History and culture of Neyyattinkara

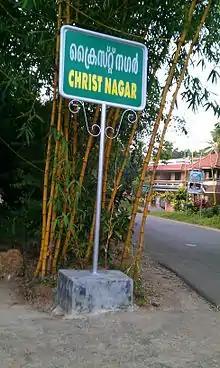
Christ Nagar in NTA Town (CSI Town Church, Neyyattinkara area)

Sree Krishna Swami Temple in the town-centre stands as a rare example of merger between legend and reality. According to the legend it was here the Travancore king Marthanda Varma once hid inside the hollow trunk of a Jackfruit tree to escape from his enemies during his war against the Ettuveetil Pillamar (The Nair-Feudal Lords of the Eight Houses). The King prayed to Lord Krishna for helping him as he was being surrounded by the enemies. At that time, a mysterious child asked the King to hide himself inside the hollow trunk of a large jack tree standing there. The jack tree popularly known as 'Ammachiplavu' (Translating to "Grandmother Jackfruit Tree") since then, could still be seen preserved in the Shri Krishna Swamy Temple located in the heart of the town. This temple was built by Marthanda Varma in the year 1755, as a thanksgiving to the Lord Krishna, who helped him to win the ordeal.